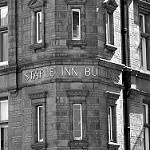
Label: B & W